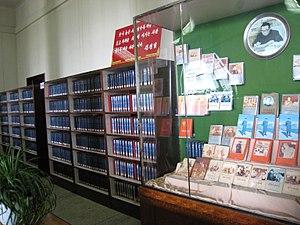
Kim Jong-il est le dirigeant de la Corée du Nord de 1994 à sa mort en 2011.
Kim Il-sung est le dirigeant de la Corée du Nord pendant 46 ans, depuis sa fondation en 1948 jusqu'à sa mort en 1994.